Branch Rickey

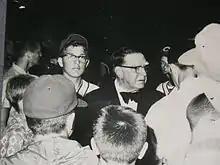
Rickey in Cincinnati in the early 1960s

After negotiations broke down in March 1961 that would have seen Rickey take over the Mets as their first president and general manager, he went into temporary retirement. The year also saw Rickey endure tragedy and hardship on a personal level. On April 10, 1961, his son, Branch Jr., farm system director of the Pirates, died from complications of diabetes at the age of 47. Then, on June 27, Rickey suffered a "serious" heart attack—his second cardiac event since 1958—while staying at his summer home on Canada's Manitoulin Island and was airlifted to a Sudbury, Ontario, hospital for treatment. Upon his recovery, Rickey and his wife, Jane, decided to move from suburban Pittsburgh back to St. Louis in 1962, where, on October 29, Rickey returned to the Cardinals exactly 20 years to the day he left to become general consultant on the development of Cardinal players and special advisor to owner August A. Busch Jr.